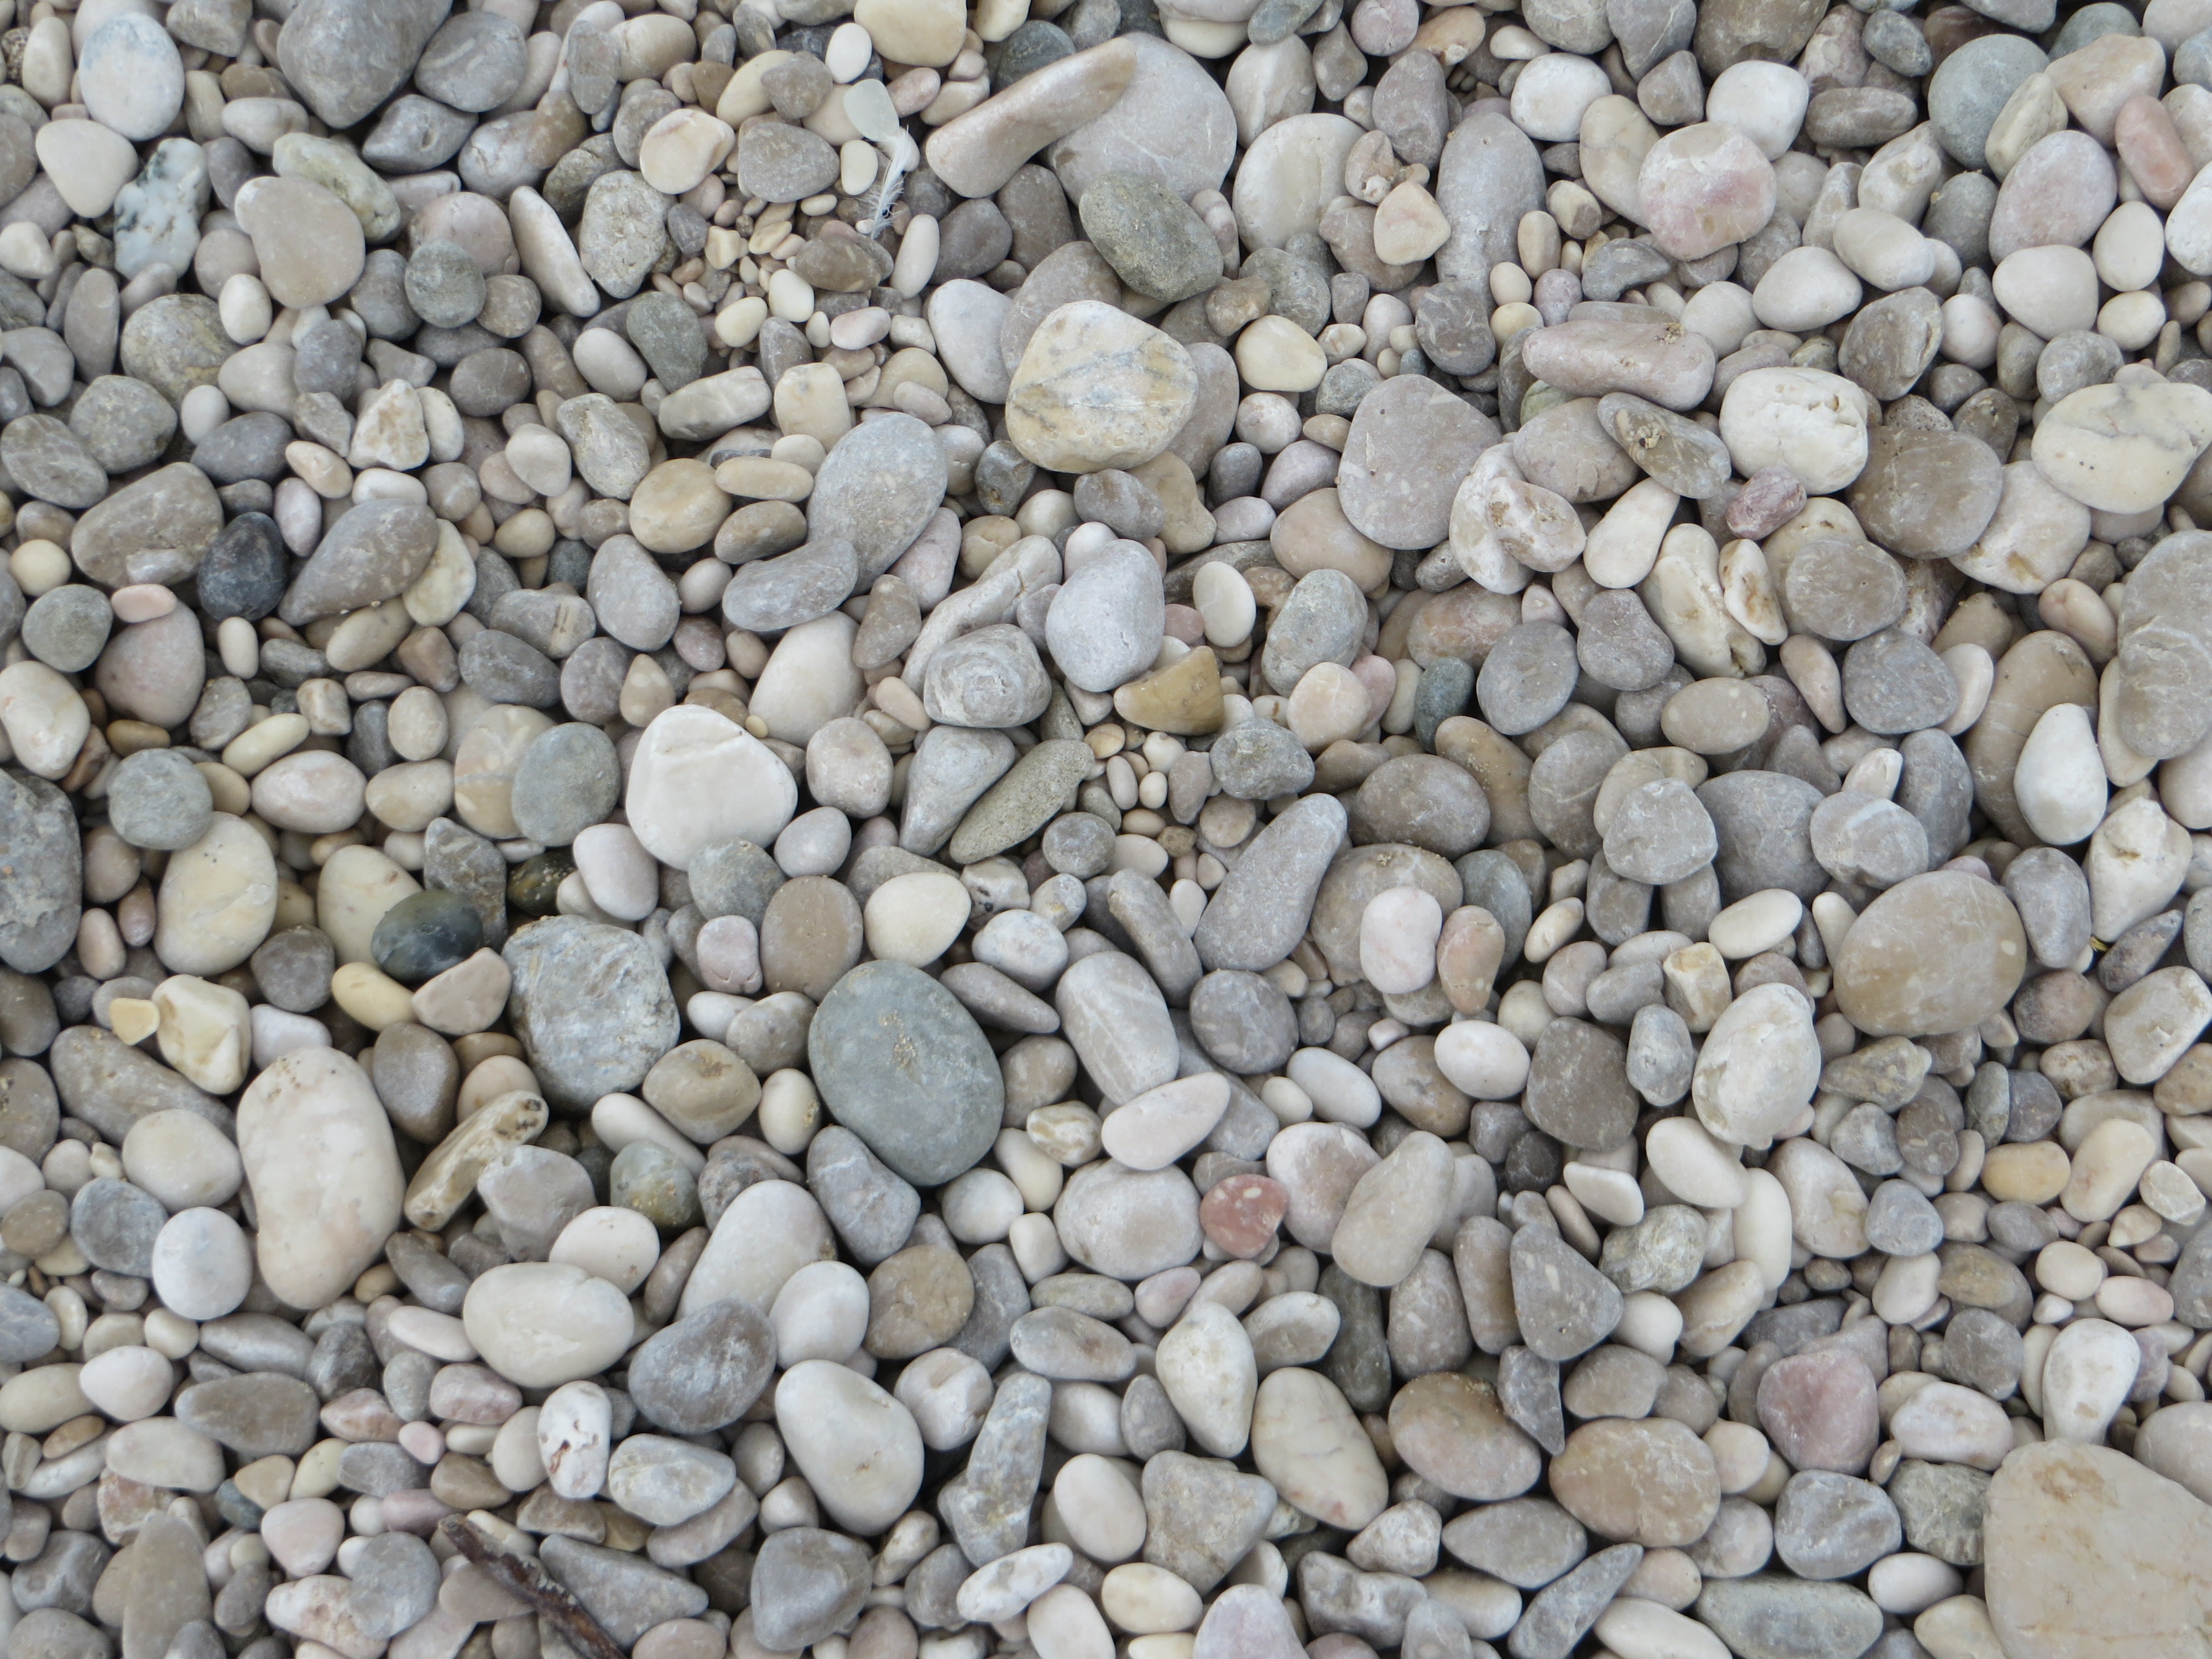
beach, sea, rock, stone, pebble, soil, stone wall, material, rocks, rubble, gravel, holidays, pebbles, the stones, the coast, flooring